Tranby, Glebe

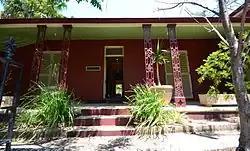

Tranby is heritage-listed former residence located at 13 Mansfield Street in Glebe, Sydney.New South Wales. It was designed by A. L. & G. McCredie and built from 1858 to 1910, and is also known as Toxteth Cottage.